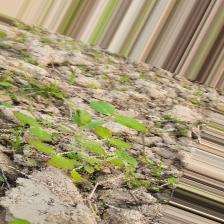
Label: Normal